History of Lincoln, Nebraska

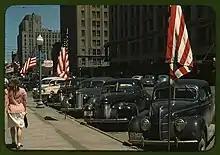
S. 13th Street at alleyway south of "N" St., looking north in 1942

In 1869, Wyuka Cemetery was established by the state as a state cemetery in the new capital city. The cemetery was modeled after the rural Mount Auburn Cemetery east of Boston. Wyuka is from the Lakota language meaning "to rest". Lakota is spoken by the Lakota people of the Sioux tribes. The first police force was formed July 1870. On December 22, 1870, the State Lunatic Asylum was completed and accepting patients. One year later the asylum burned down. A new asylum was completed in 1872. By 1888, there were nearly 400 patients. The Lincoln Gas Light Company was organized in 1872. The US Post Office and Courthouse was built from 1874–1879. The city public library was founded in December 1875.